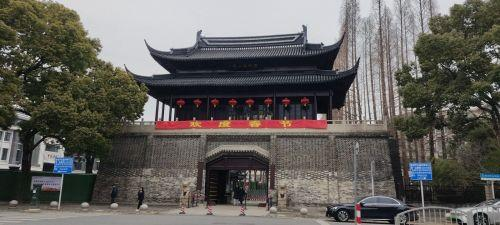
地标名称：云间第一楼
所在城市：上海市·松江区